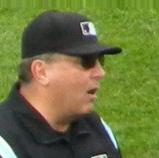
Age: 62